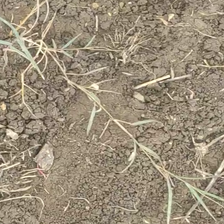
Weed species: Harali_(Cynodon_dactylon)